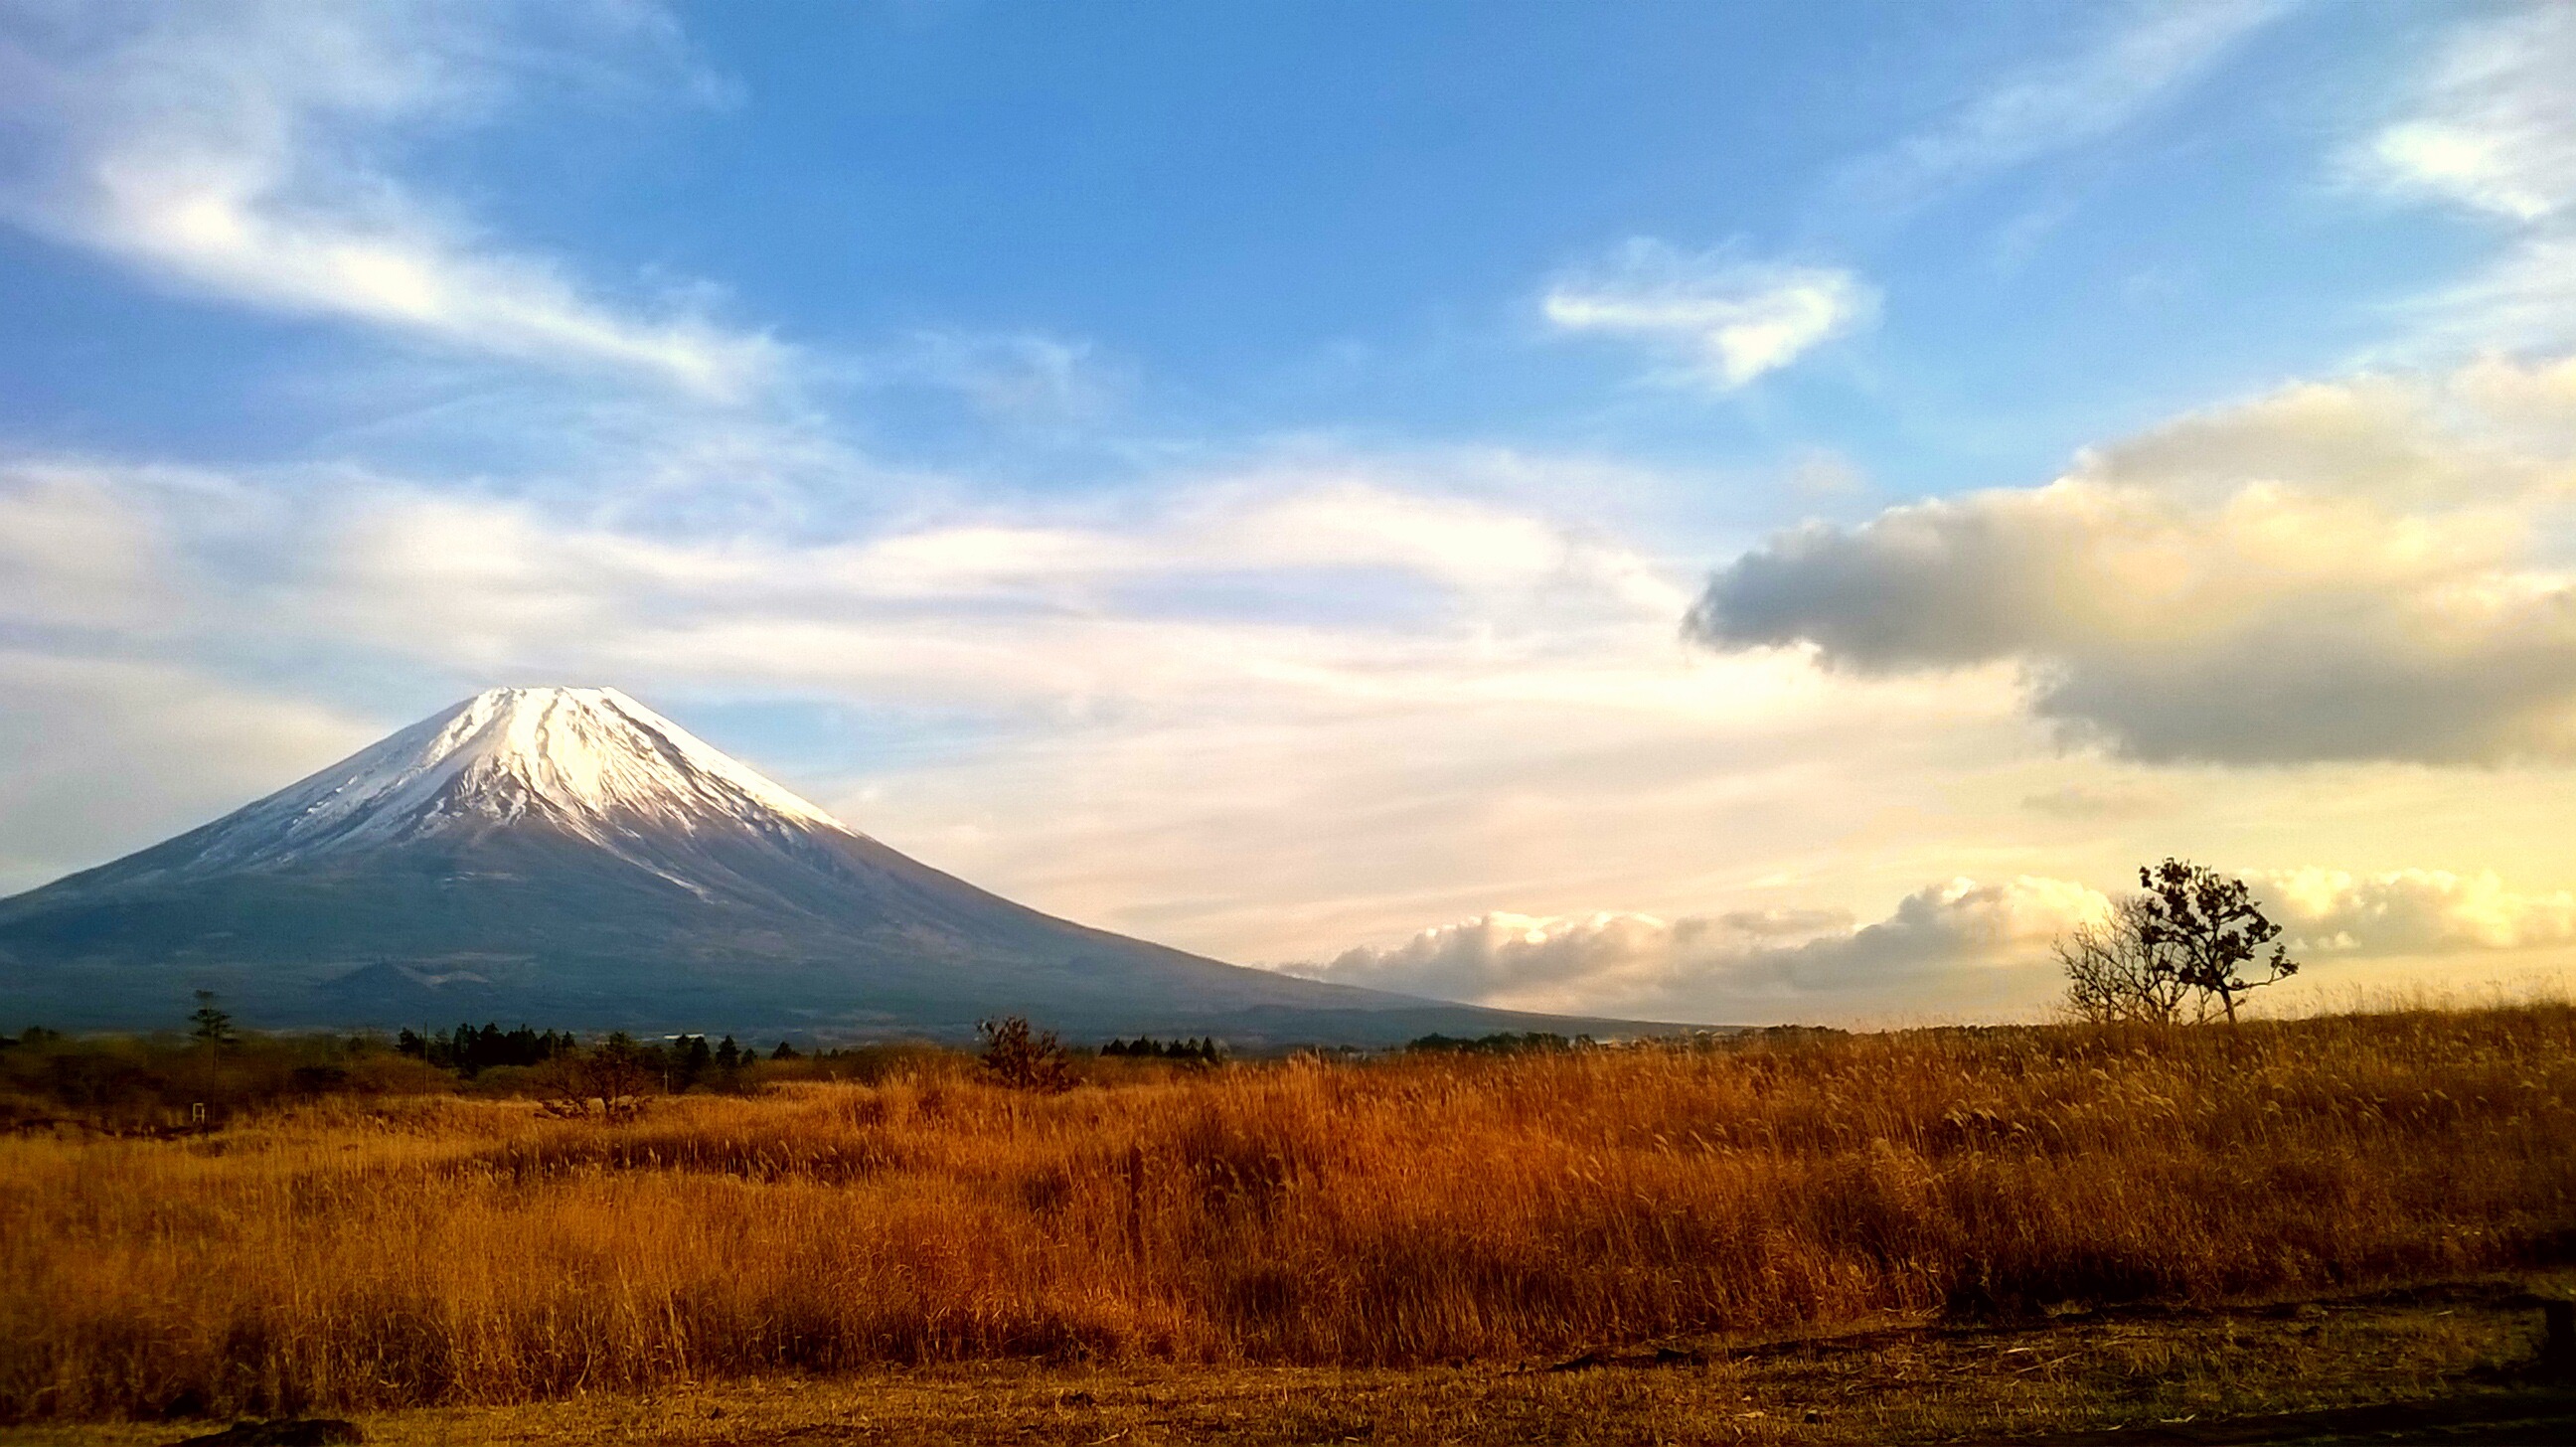
landscape, tree, nature, horizon, wilderness, mountain, cloud, sky, sunrise, field, prairie, sunlight, morning, hill, dawn, dusk, savanna, plain, grassland, plateau, habitat, ecosystem, steppe, rural area, landform, natural environment, geographical feature, atmospheric phenomenon, mountainous landforms